Marino, South Australia

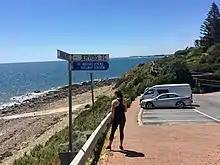
The coastline at Marino Rocks includes a beach with boat ramp, car parking and several walking trails.

At the northern end of the beach, the public artwork "Contemplation" can be viewed, by artist Marijana Tadic. Launched in 2006, the artwork takes the form of a rocked boat.